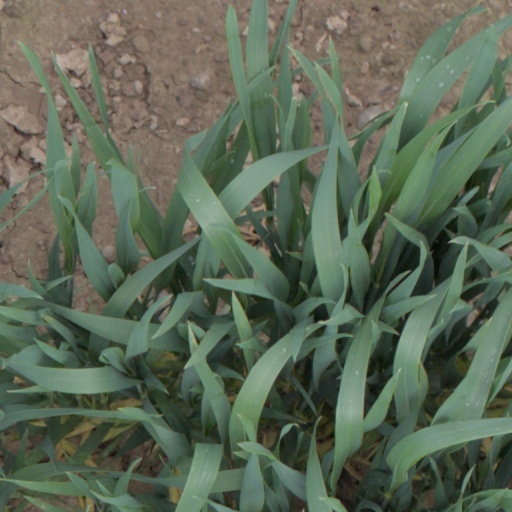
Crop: wheat